Class of Nuke 'Em High 3: The Good, the Bad and the Subhumanoid

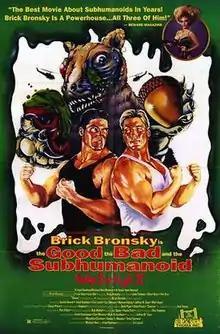
Theatrical release poster

Class of Nuke 'Em High Part 3: The Good, the Bad and the Subhumanoid (credited onscreen as The Good, the Bad and the Subhumanoid: Class of Nuke 'Em High Part 3) is a 1994 American science-fiction horror comedy film directed by Eric Louzil and distributed by Troma Entertainment. It is the third installment of the "Class of Nuke 'Em High" film series.